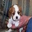
Label: dog